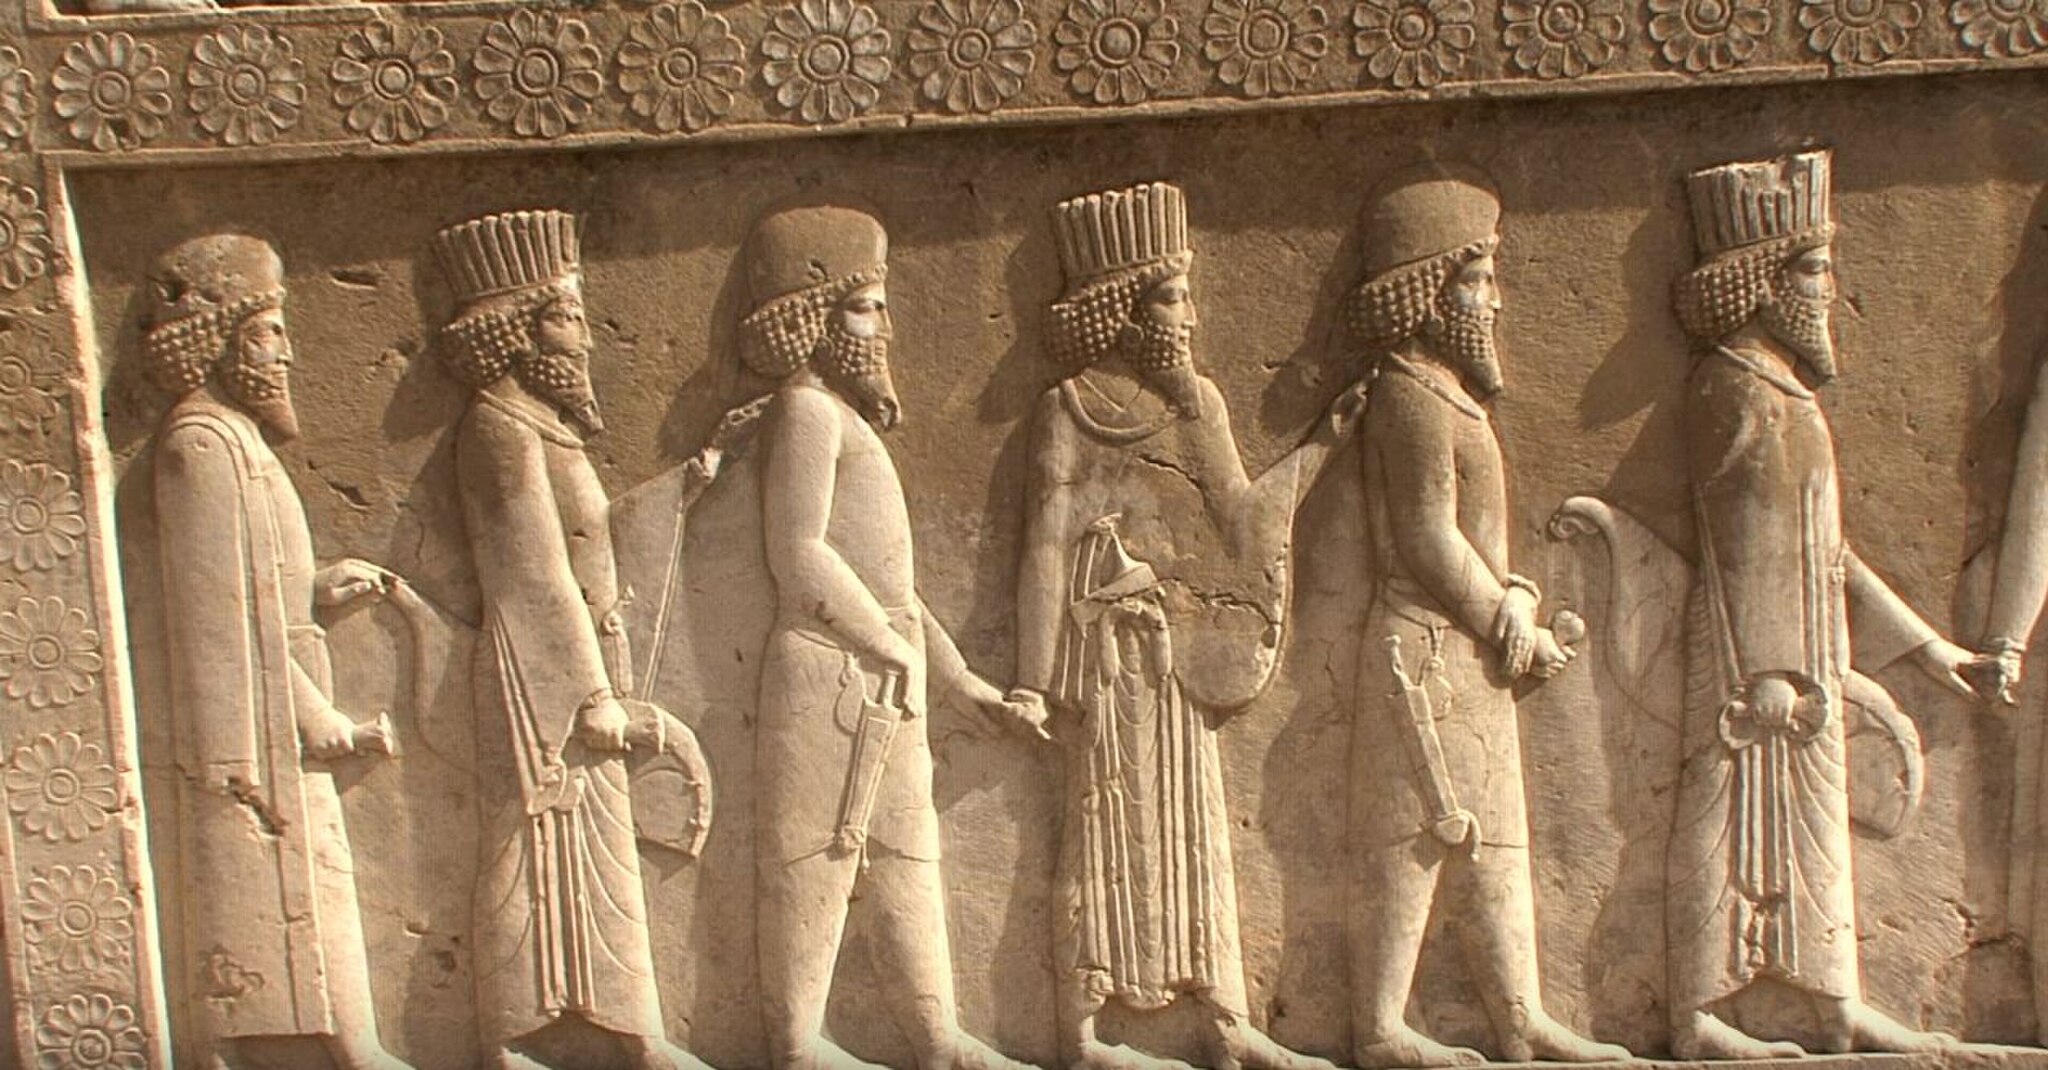
Title: Persepolis iran people 2
Description: Persepolis (Iran) - Compact and optimized image. Size: Suitable for the web
Date: 2011-12-02 11:52:24
Categories: CC-Zero, Self-published work, Reliefs of dignitaries at court ceremony, Persepolis